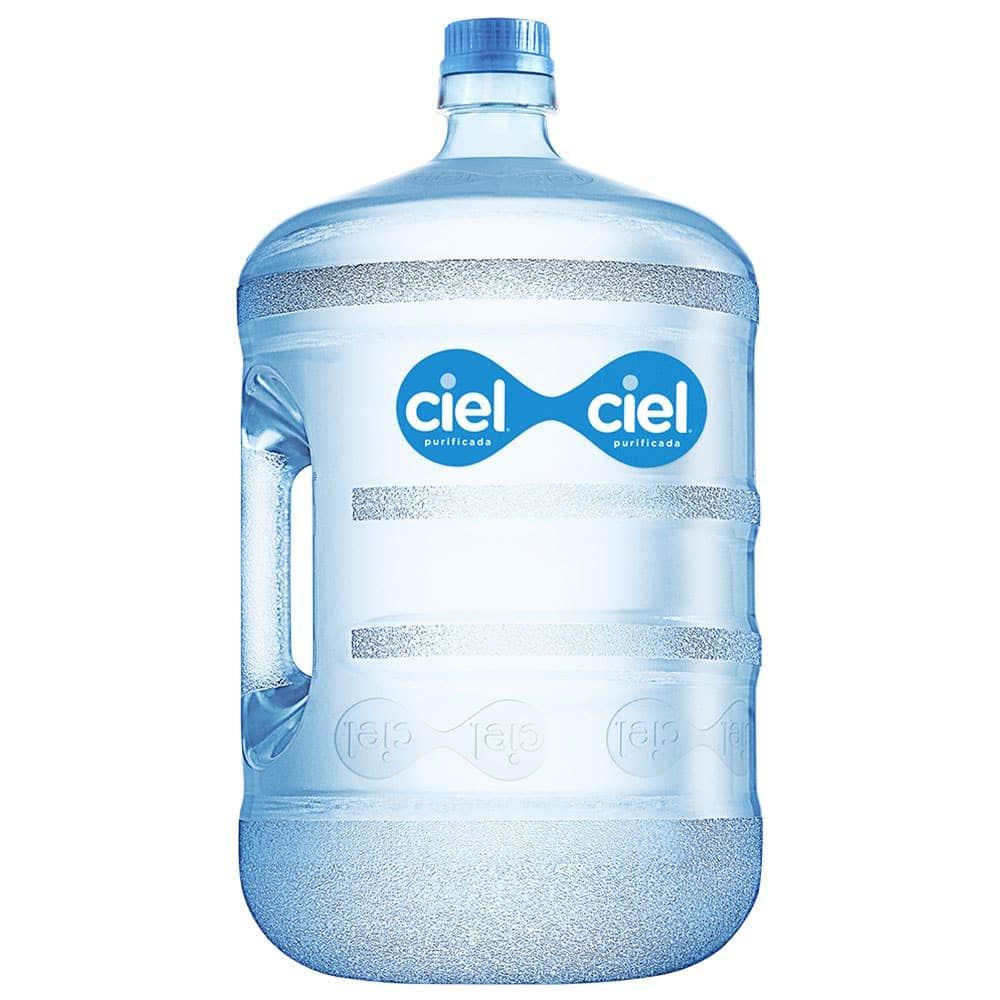
A Ciel Purified Water in a 20-liters returnable jug